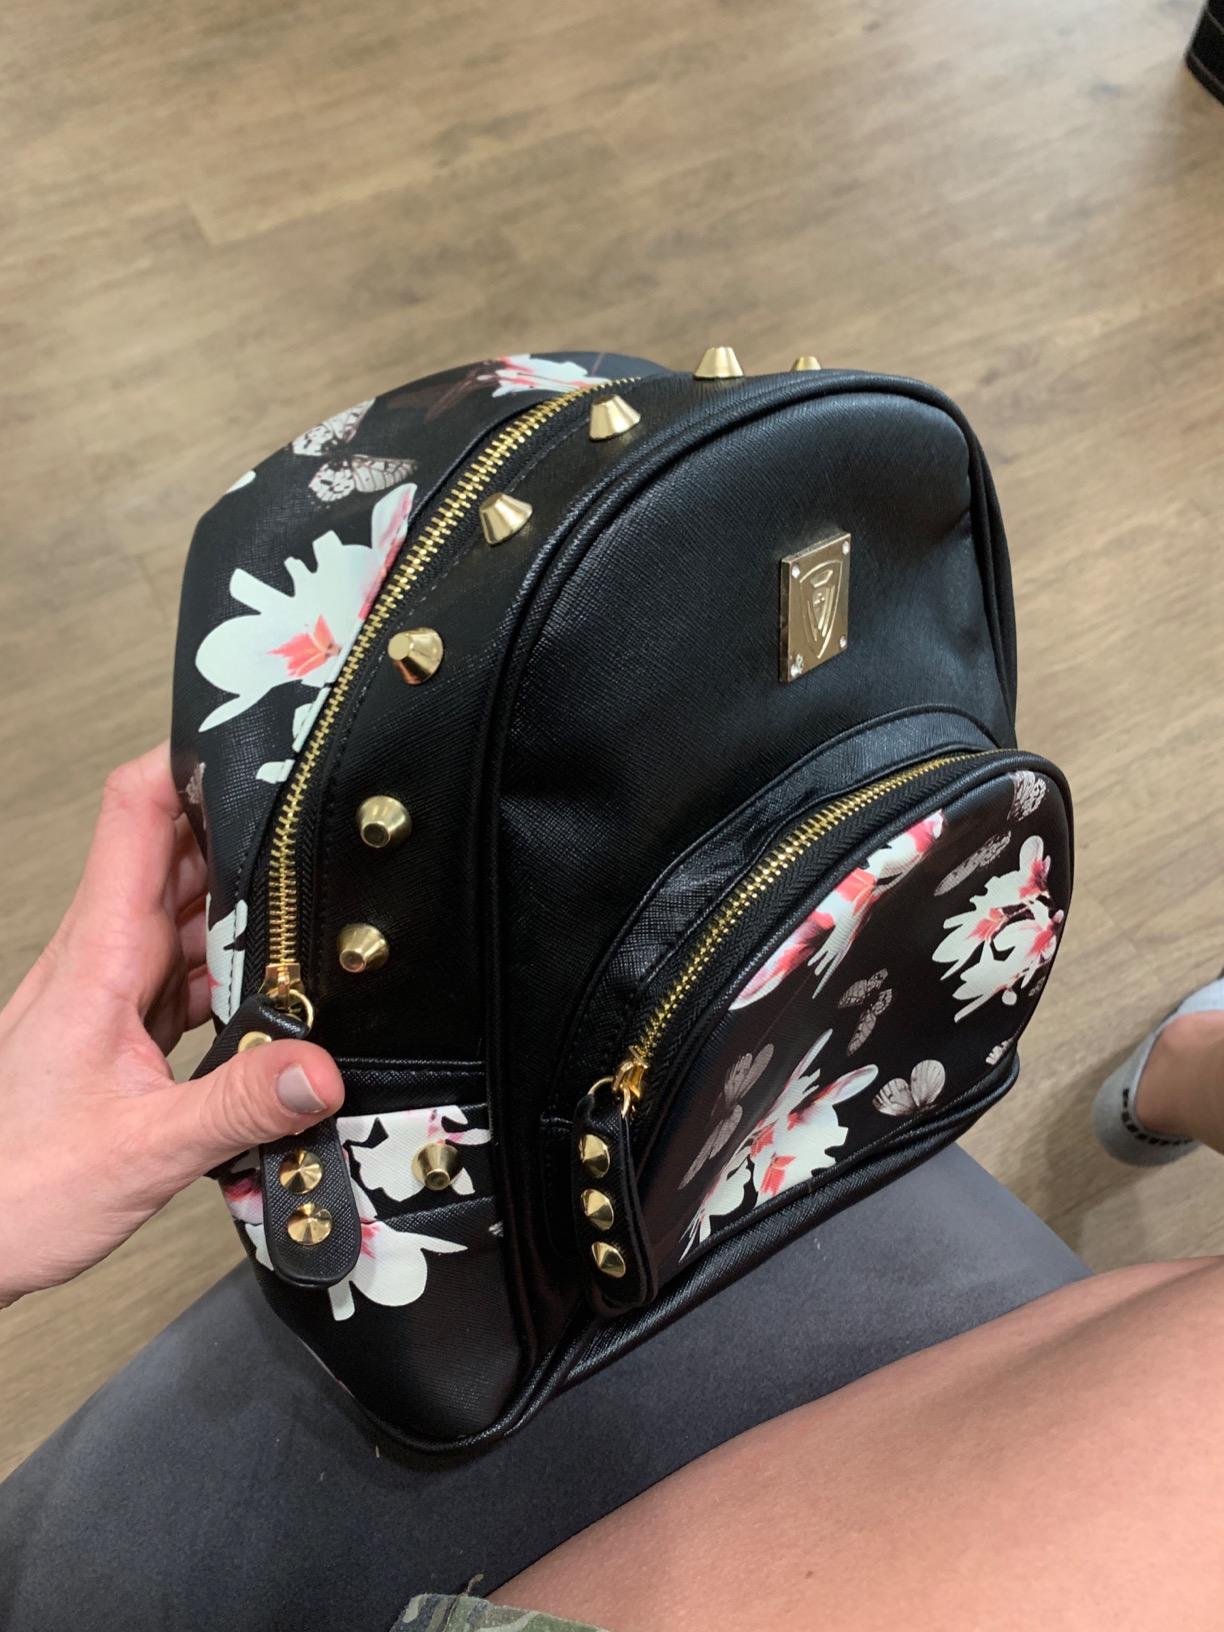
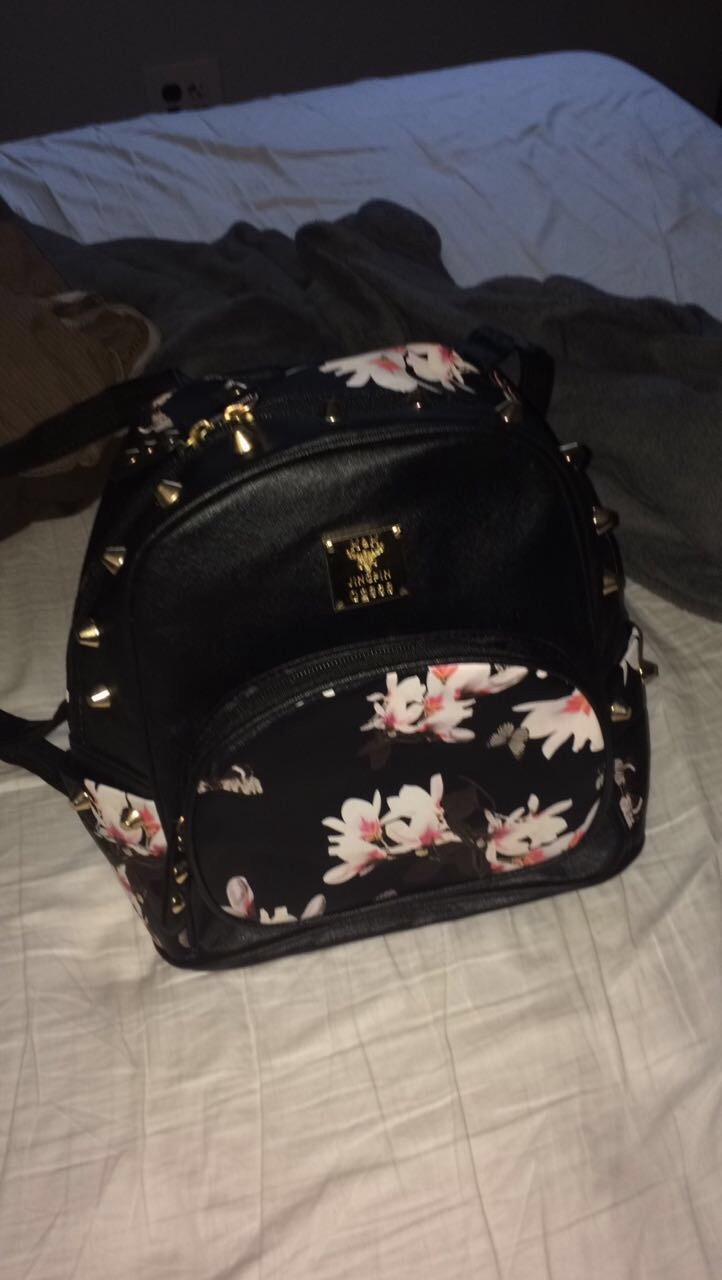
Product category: accessories_handbag
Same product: yes